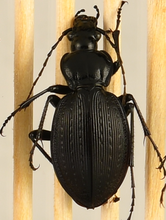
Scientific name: Carabus goryi
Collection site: Mountain Lake Biological Station NEON (MLBS), plot MLBS_011